Sia (title)

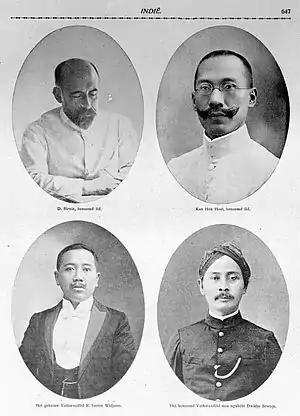
The late colonial statesman Kan Hok Hoei "Sia" (first row, second from left) with other members of the Volksraad. A Sia, Kan was descended from Han Bwee Kong, the first Dutch-appointed "Kapitein der Chinese" of Surabaya.

As with other Chinese honorifics, the title 'Sia' came at the end of the title holder's name: for example, as in Oey Tamba "Sia" (1827–1856). The title was used not with its holder's surname, but with his given name, so "Tamba Sia" instead of "Oey Sia". In everyday speech, use of the title was often combined with other honorifics, such as "Ako Sia" ('elder brother Sia') or "Baba Sia" ('sir Sia').